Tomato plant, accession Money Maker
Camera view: bottom (45 deg); turntable rotation: 270 degrees
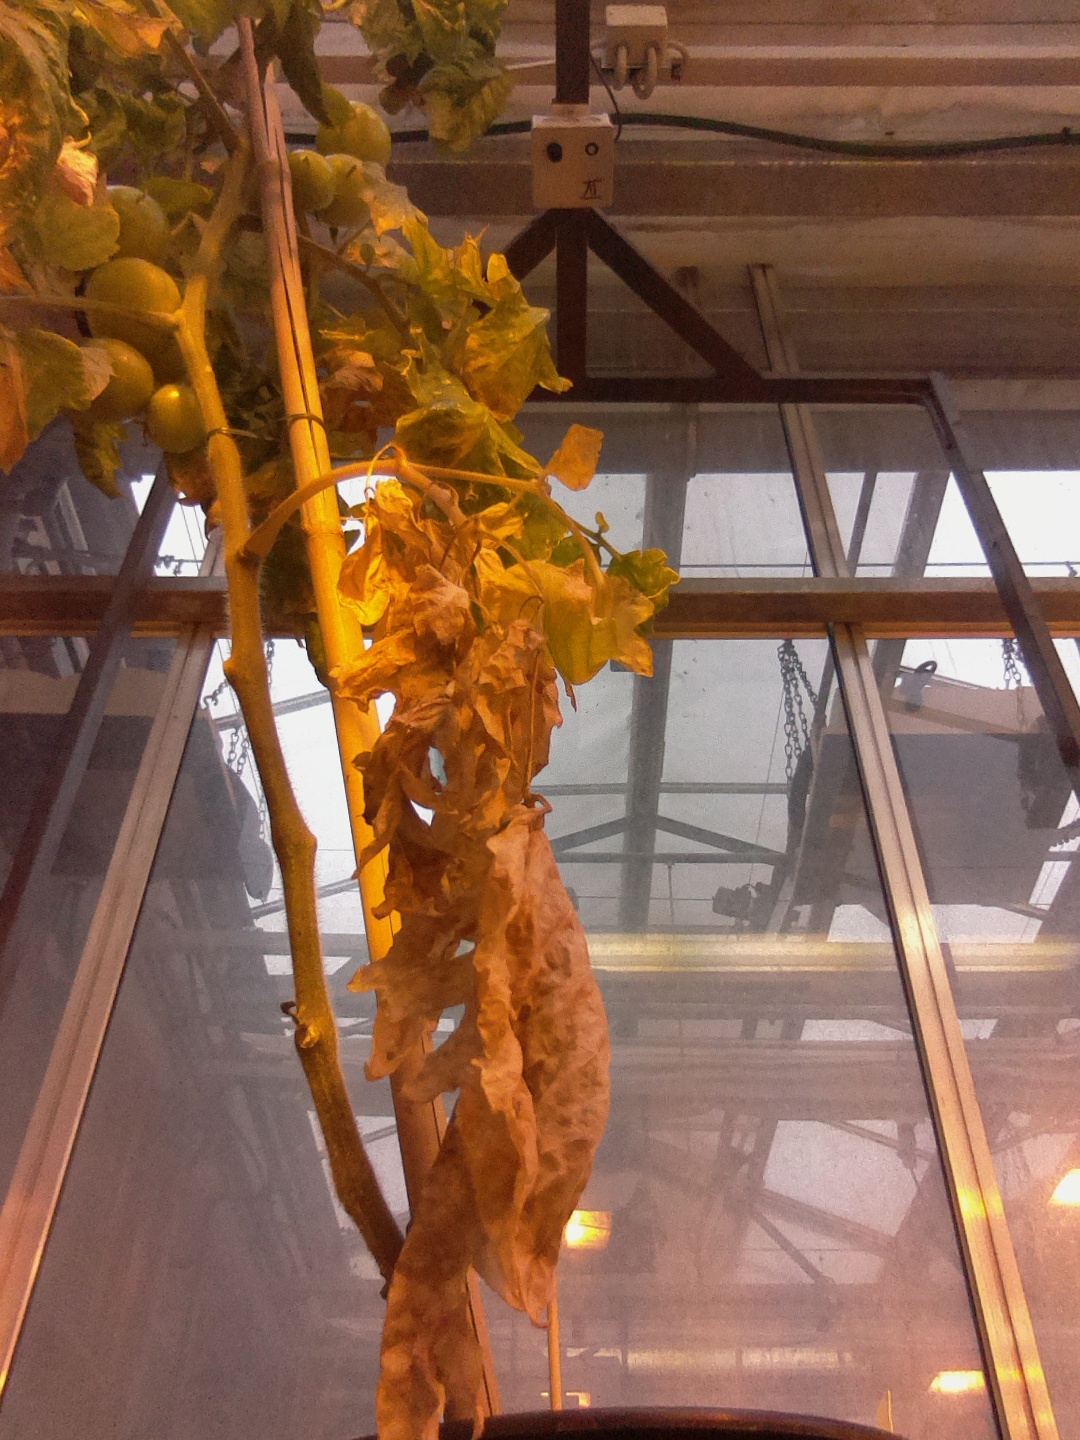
BBCH growth stage 79: 90% -100% of final fruit size